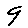
Label: 9